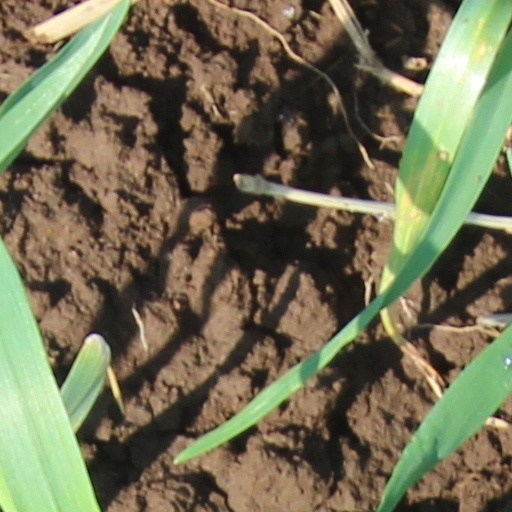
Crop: wheat